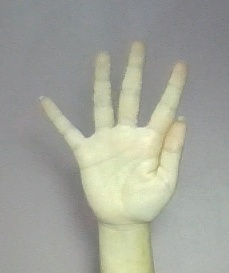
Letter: sheen